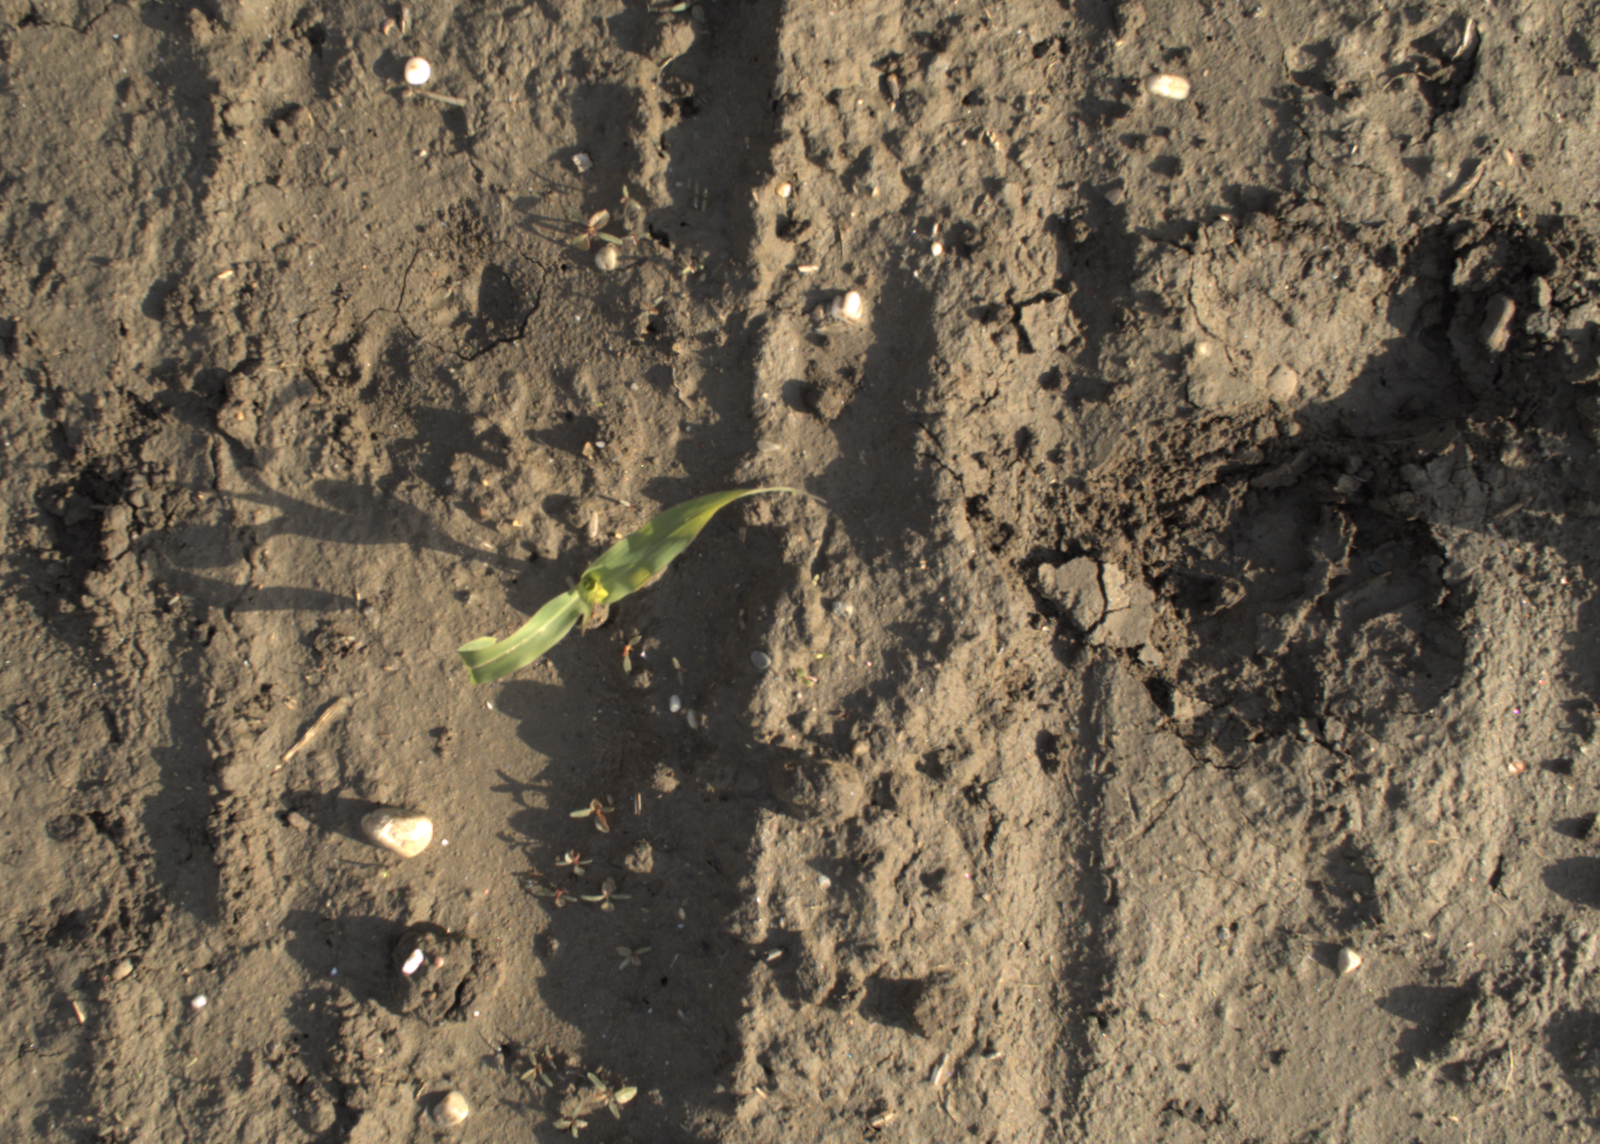
Capture date: 13.10.2021 09:53:51
Weather: mixed
Wind: strong
Seeding date: 02.09.2021
Plant canopy height (mm): 956